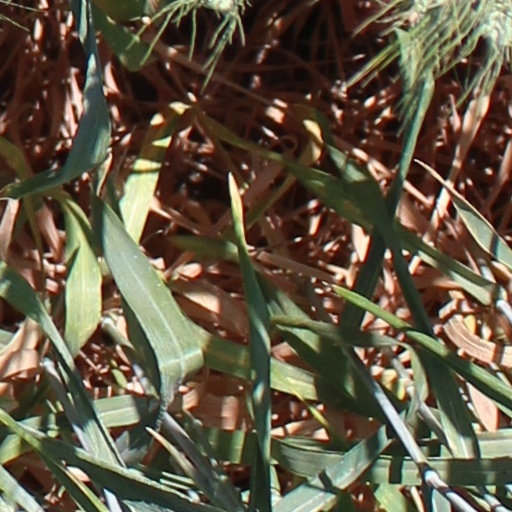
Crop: wheat